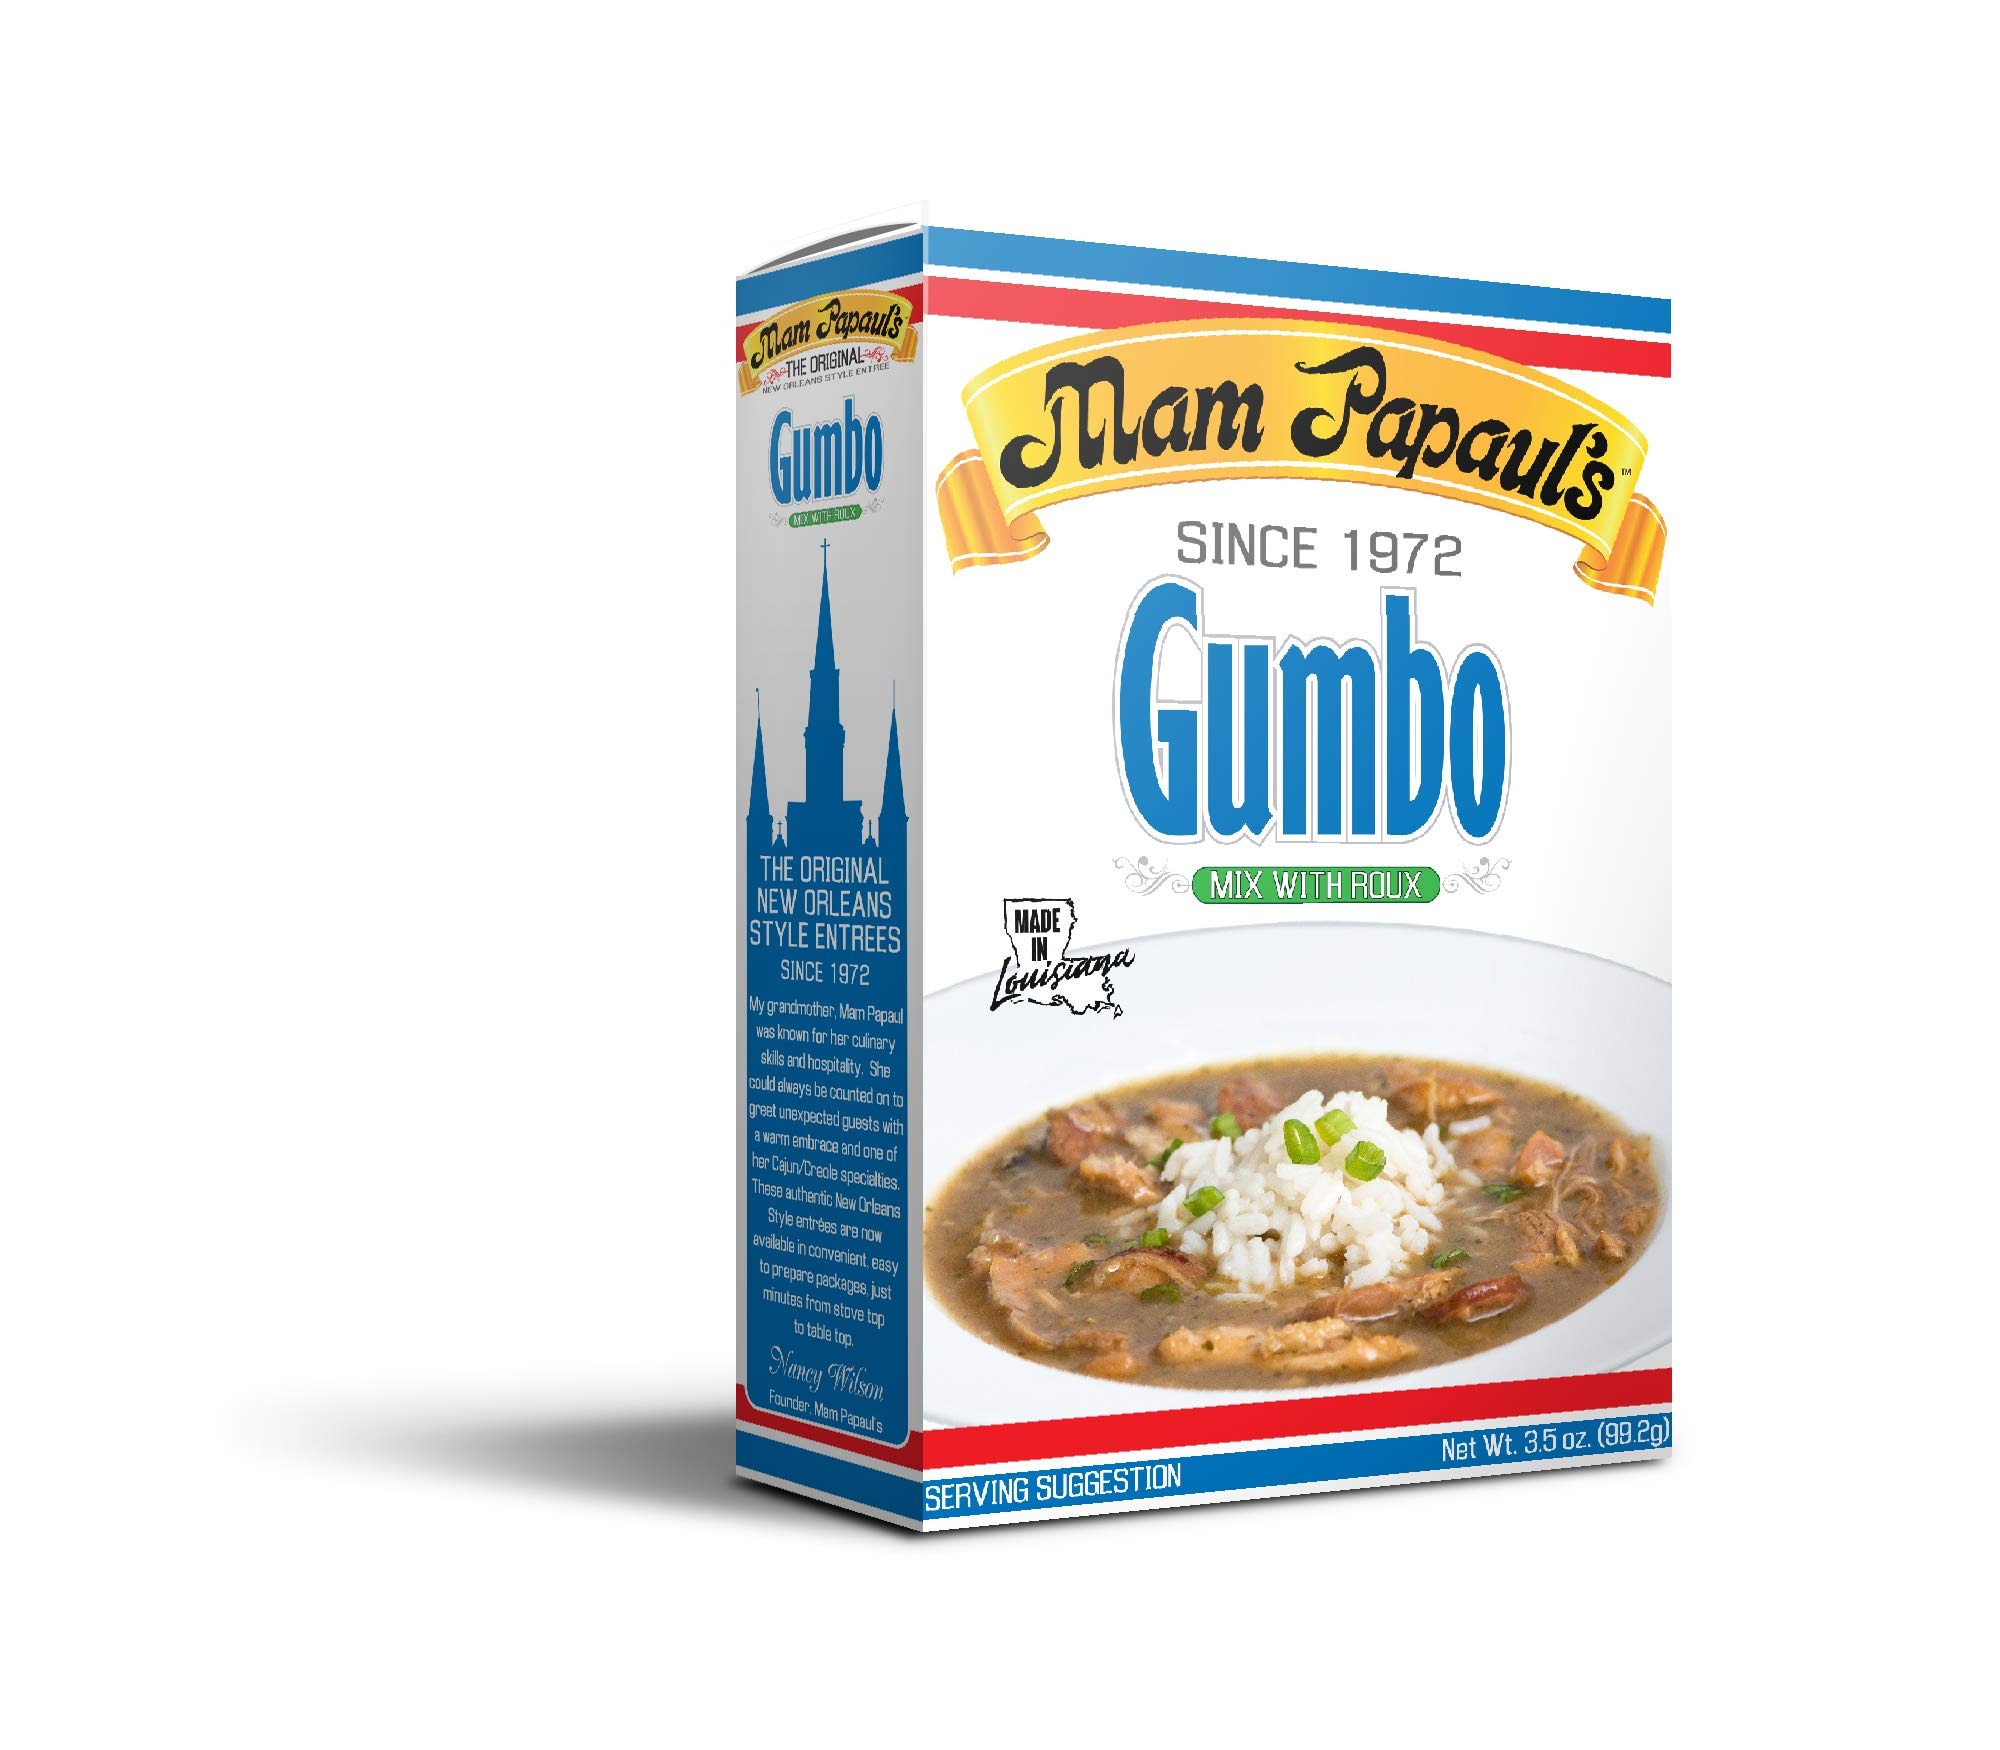
Item Name: Mam Papauls Mix Gumbo with Roux, 3.5 oz
Bullet Point: Cook this deep brown soup with your favorite smoked sausage and chicken.
Value: 3.5
Unit: Ounce

Price: 9.38